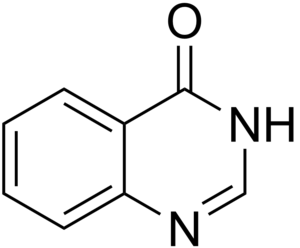
La quinazolinone est un composé hétérocyclique dérivé de la quinazoline portant un groupe carbonyle et de formule brute C₈H₆N₂O. Il existe deux isomères de la quinazolinone, la 2-quinazolinone et la 4-quinazolinone, l'isomère 4 étant le plus commun.
La 4-quinazolinone est une cétone de la famille des quinazolinones. Elle est notamment utilisée comme précurseur dans la synthèse de produits pharmaceutiques tels que l'afloqualone, la cloroqualone et la diproqualone utilisés dans le traitement du cancer.